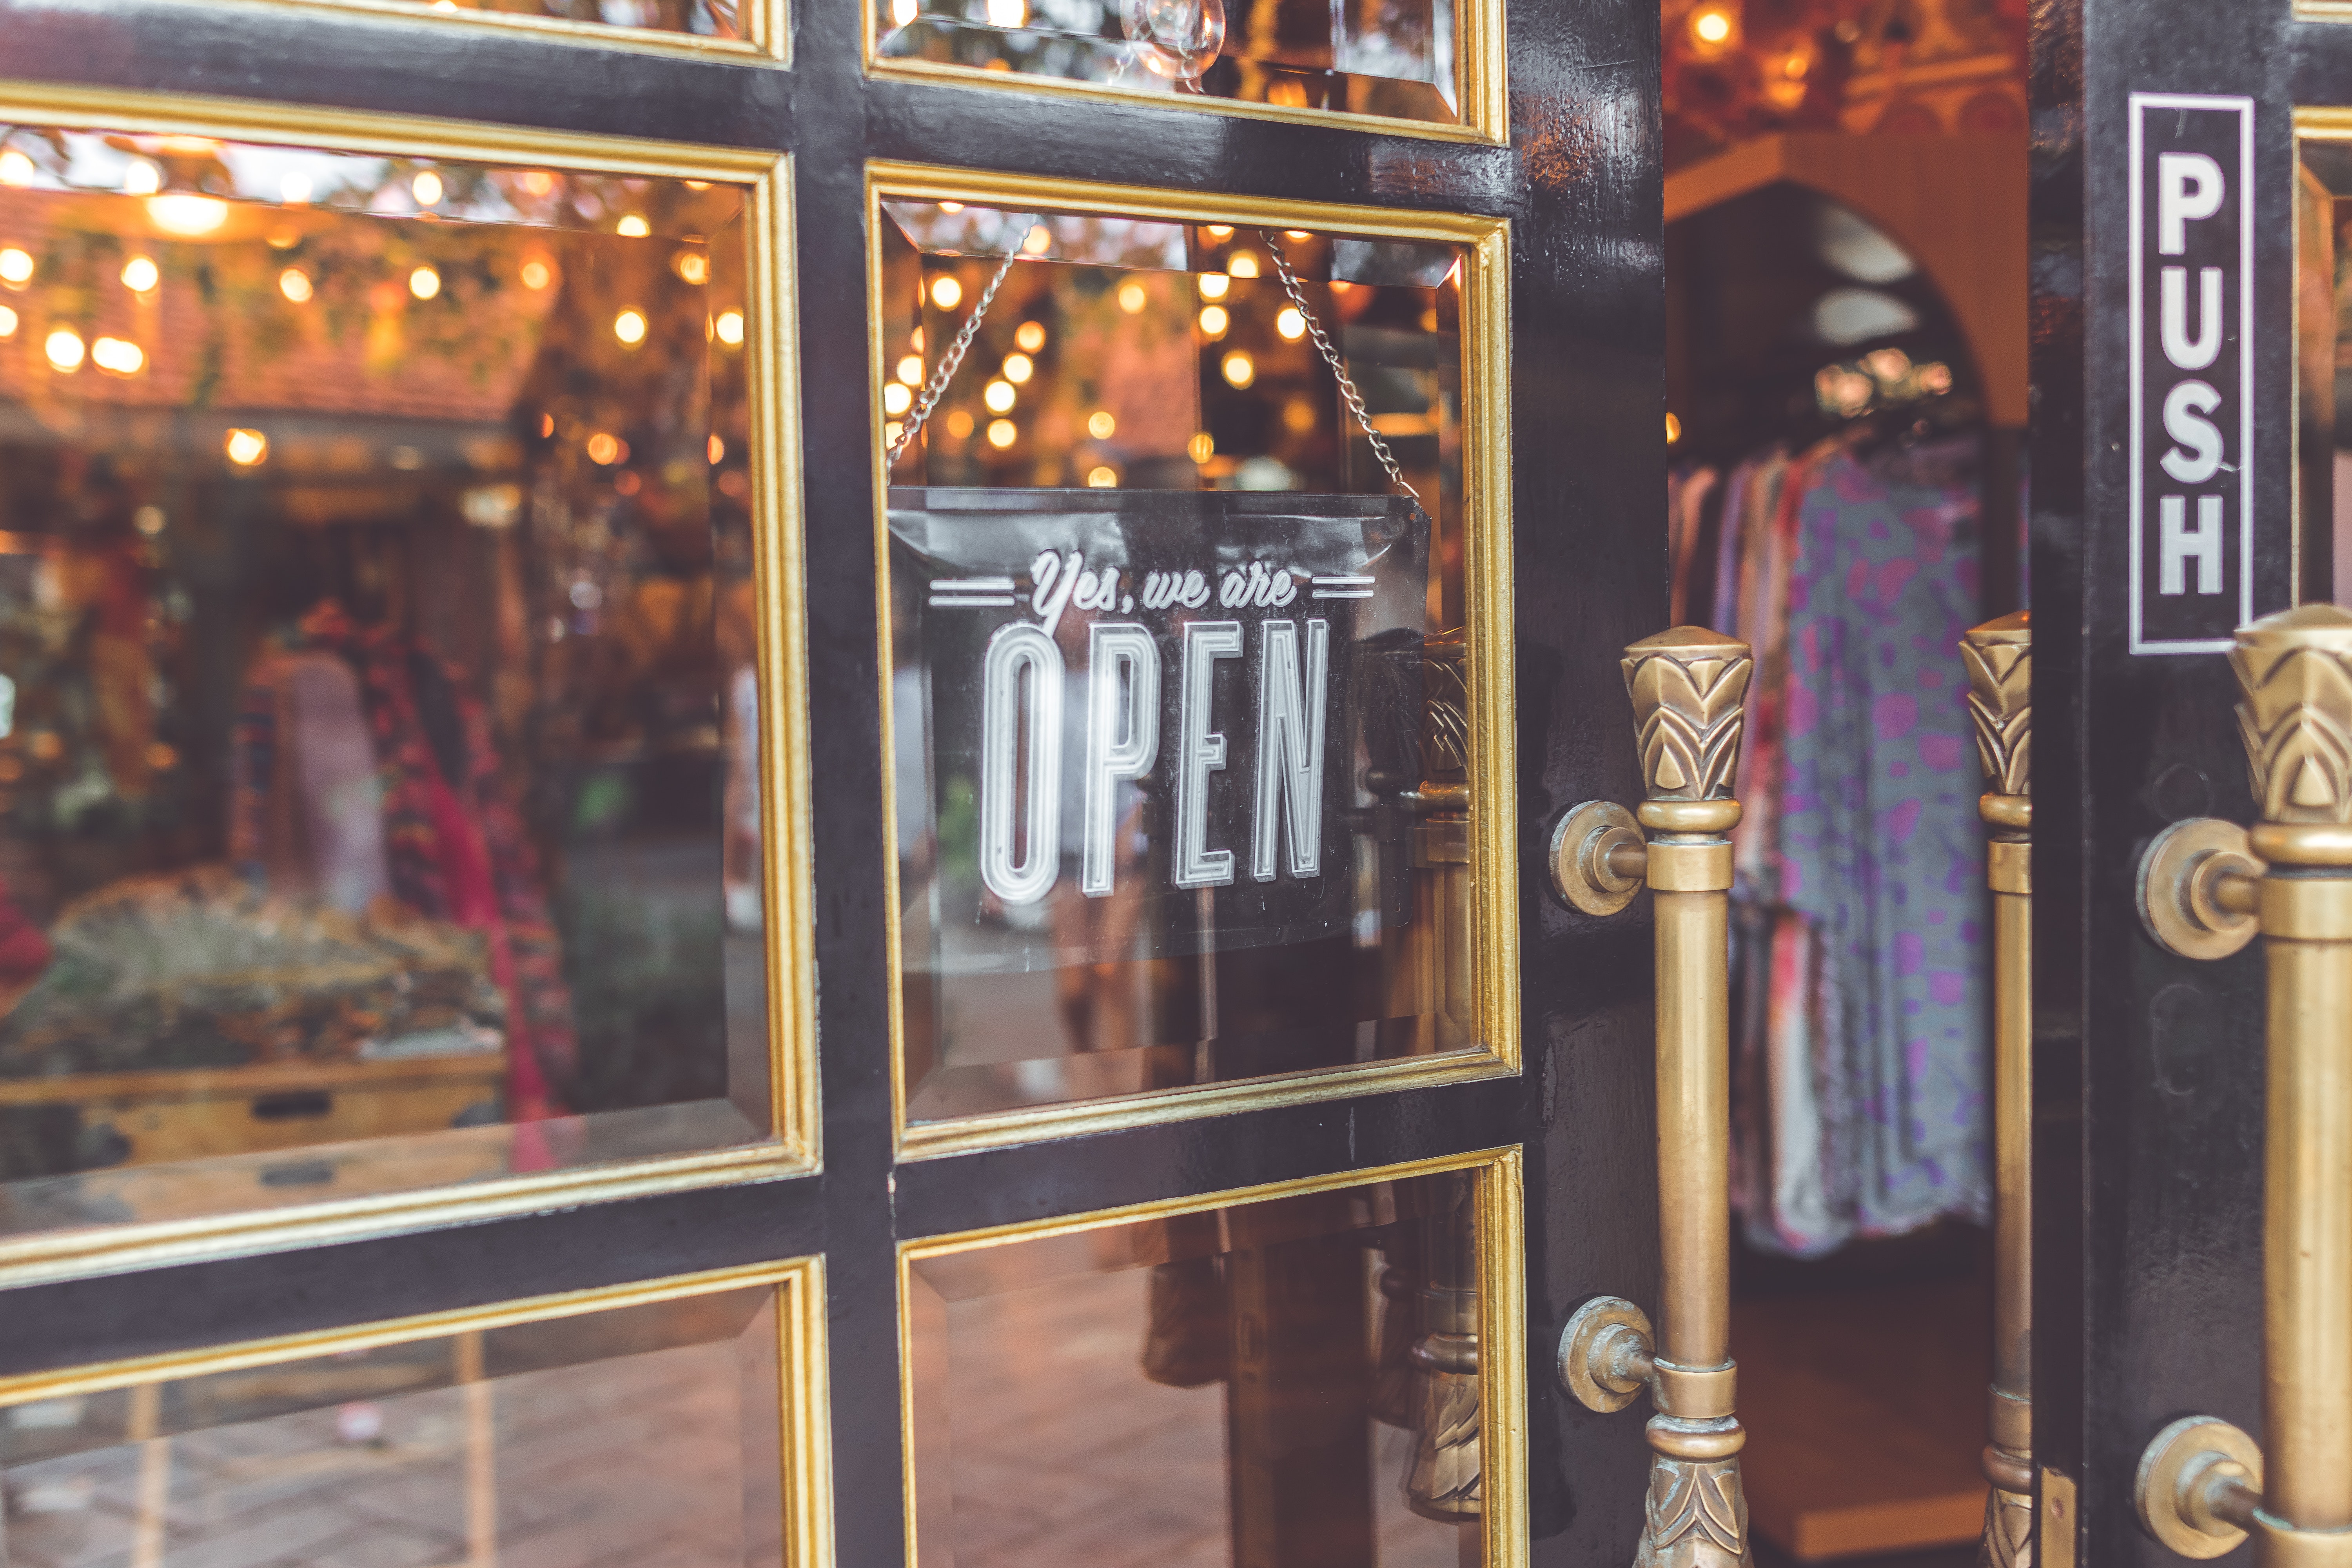
building, door, window, glass